Chaos Crags

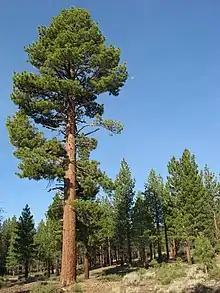
Jeffrey pines (pictured) are common near the Chaos Crags and the surrounding Lassen Volcanic National Park

Roughly 350 years ago, one of the Chaos Crags domes collapsed to produce the Chaos Jumbles, an area where three enormous rockfalls in rapid succession transformed the local area and traveled as far as down the dome's slopes. The cause remains uncertain, but might have been an earthquake. The largest rockslide moved up nearby Table Mountain, then deflected and moved west. The rockslide moved at about , partly moving on a cushion of compressed air, which lowered friction. The formation of the Jumbles covered with volcanic blocks, causing the formation of Manzanita Lake by damming Manzanita Creek. The rockfall impeded soil development and tree growth in the Chaos Jumbles area, which has been slower than in the Devastated Area near Lassen Peak.